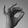
ASL letter: F